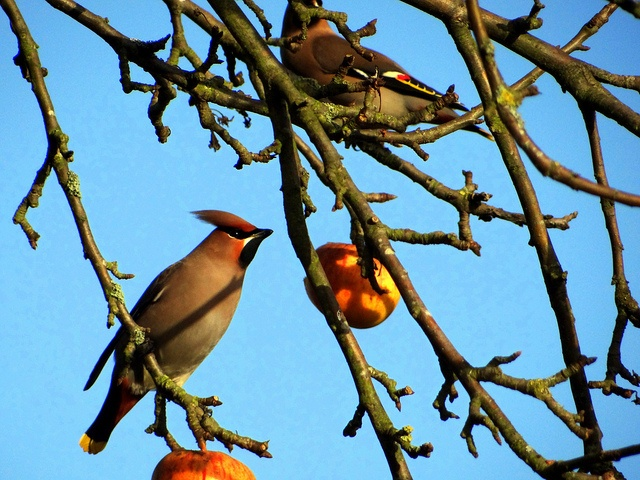
A few birds perched up in a tree next to fruit.
Two birds perched on branches in a fruit tree
There are birds in the tree with the fruit.
Birds perched in a tree that contains orange fruits.
A couple of finches sit in a fruit tree.